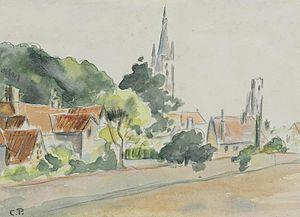
Adolphe Tabarant, né le 8 octobre 1863 à La Possonnière et mort le 4 août 1950 à Paris, est un journaliste, écrivain et critique d'art socialiste libertaire français. Il a écrit de nombreuses études sur les peintres impressionnistes.